Dick Crutcher

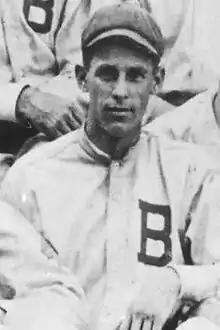

Richard Luther Crutcher (November 25, 1889 – June 19, 1952) was a former Major League Baseball pitcher. He played two seasons with the Boston Braves from 1914 to 1915.